Min-On Concert Association

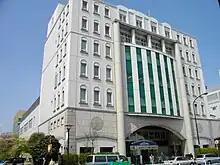
The Min-On Culture Center in Tokyo, which houses the association and its music museum and library

The is a Japan-based organization that promotes international music and performing arts exchanges. Founded in 1963 by Daisaku Ikeda, the organization also runs the Tokyo International Music Competition for Conducting as well as a music museum and library. The organization's offices, library and museum are located in the Min-On Culture Center in the Shinjuku-ku district of Tokyo.